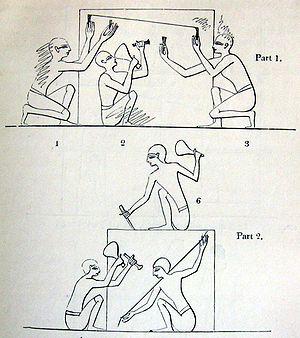
Taille d'un bloc de pierre, thebes
Le tailleur de pierre est un professionnel du bâtiment, artisan ou compagnon, qui réalise des éléments architecturaux en pierre de taille : murs, arcs, linteaux, plate-bande, voûtes, piliers, colonnes, frontons, corniches, balustrades, cheminées, escaliers, etc. Son domaine professionnel est la taille de pierre.